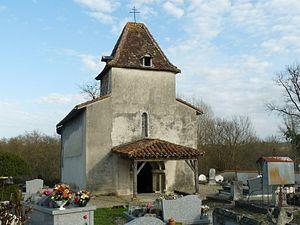
église de Nabinaud, Charente, France
Nabinaud est une commune du Sud-Ouest de la France, située dans le département de la Charente.